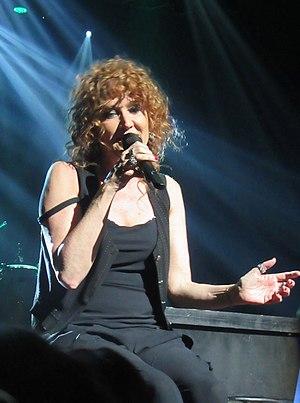
Fiorella Mannoia est une chanteuse italienne, née le 4 avril 1954 à Rome.